Tourism in Kosovo

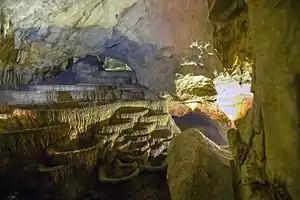

White Drin Waterfall and the Bukuroshja e Fjetur Cave, both located near each other in the Accursed Mountains in the north of Peja, are some of the most famous tourist destinations in Kosovo, drawing thousands of visitors from both local and international origins.